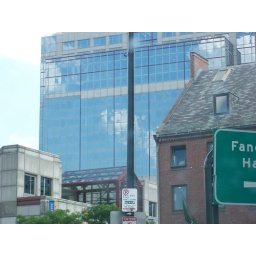
cloud reflections in the windows